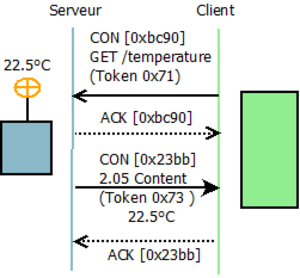
CoAP delayed
CoAP est un protocole de transfert Web optimisé pour les périphériques et réseaux contraints utilisés dans les réseaux de capteurs sans fil pour former l'Internet des objets. Basé sur le style architectural REST, il permet de manipuler au travers d’un modèle d’interaction client-serveur les ressources des objets communicants et capteurs identifiées par des URI en s'appuyant sur l'échange de requêtes-réponses et méthodes similaires au protocole HTTP.